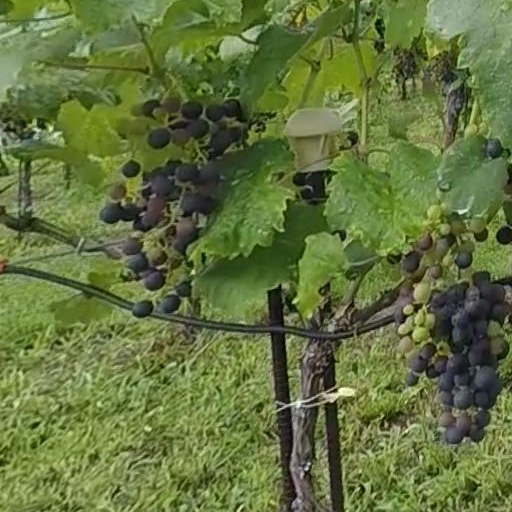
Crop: grape